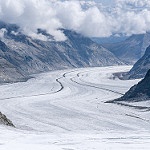
Label: glacier